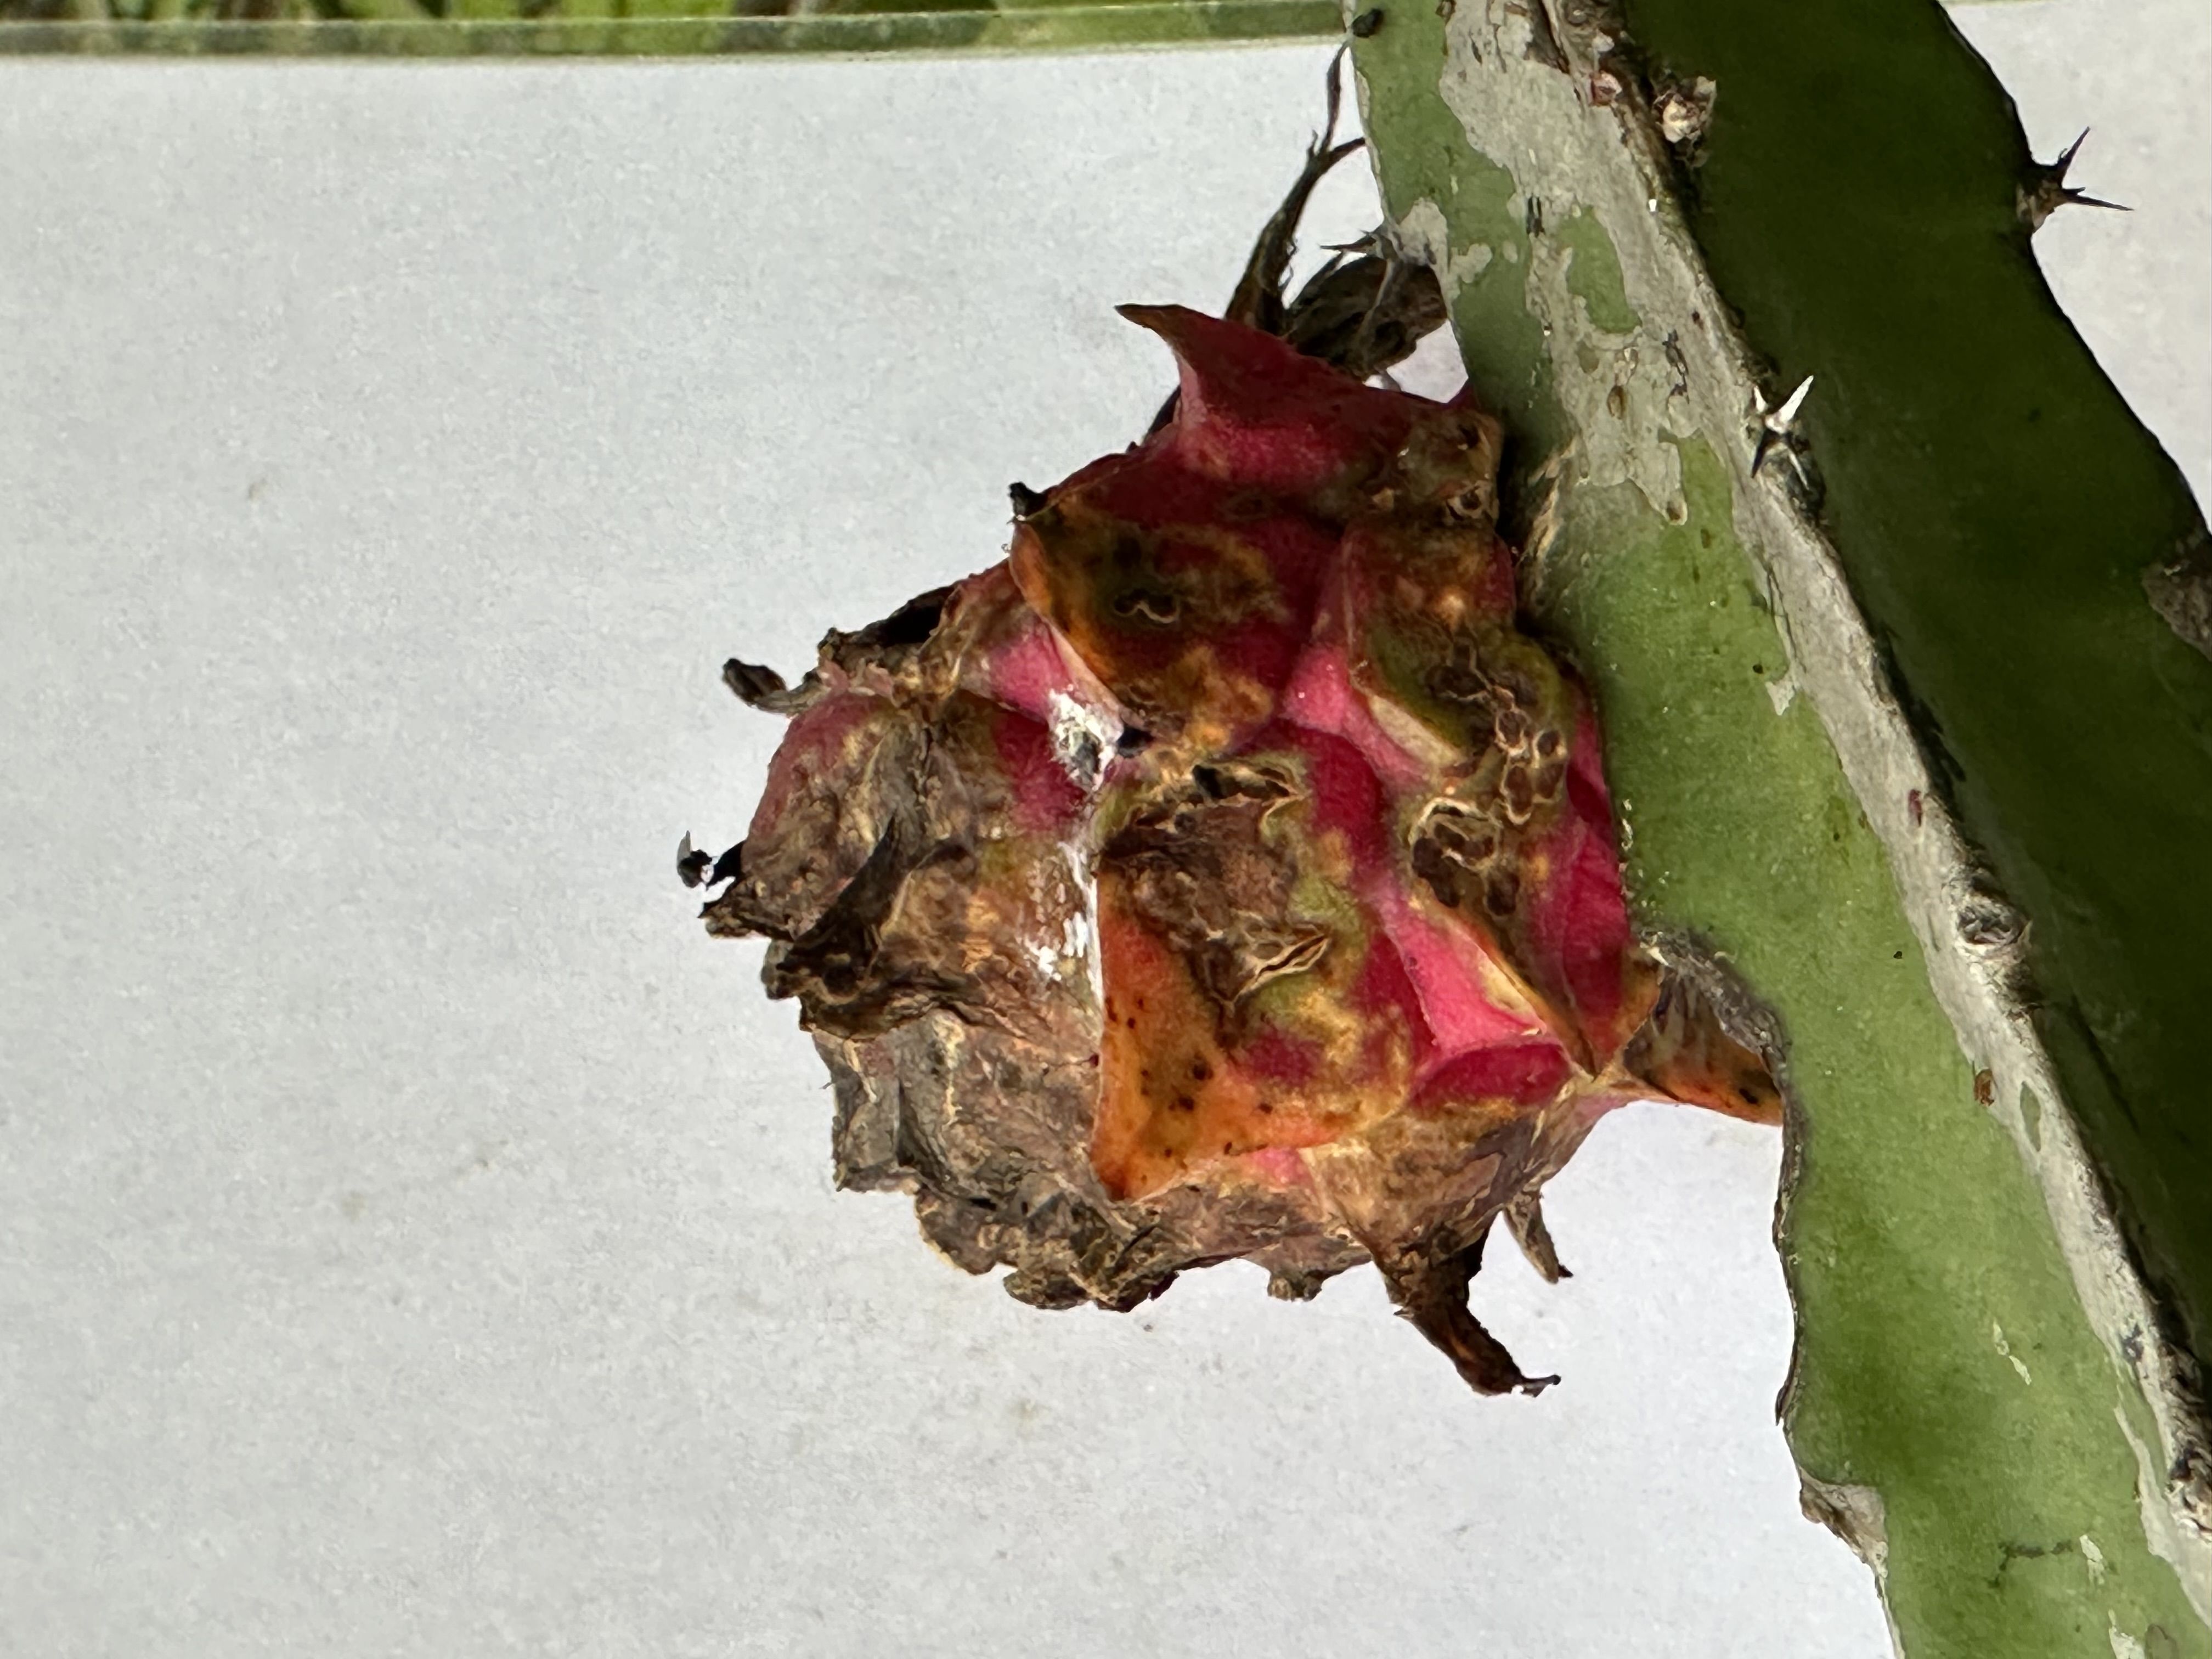
Label: Bad fruit